Mettam Memorial Baptist Church

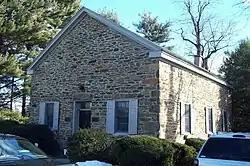
Mettam Memorial Baptist Church, December 2009

Mettam Memorial Baptist Church is a historic Baptist church located at Pikesville, Baltimore County, Maryland. It is a -story gable-front stone structure measuring and built in 1835. It was renovated in 1965–1966 by the Pikesville Lions Club. The church sits on an acre of ground which includes a cemetery. The building is named for its first pastor, Joseph Mettam. The congregation joined with five others to found the Maryland Baptist Union Association, later the Baptist State Mission Board of Maryland.